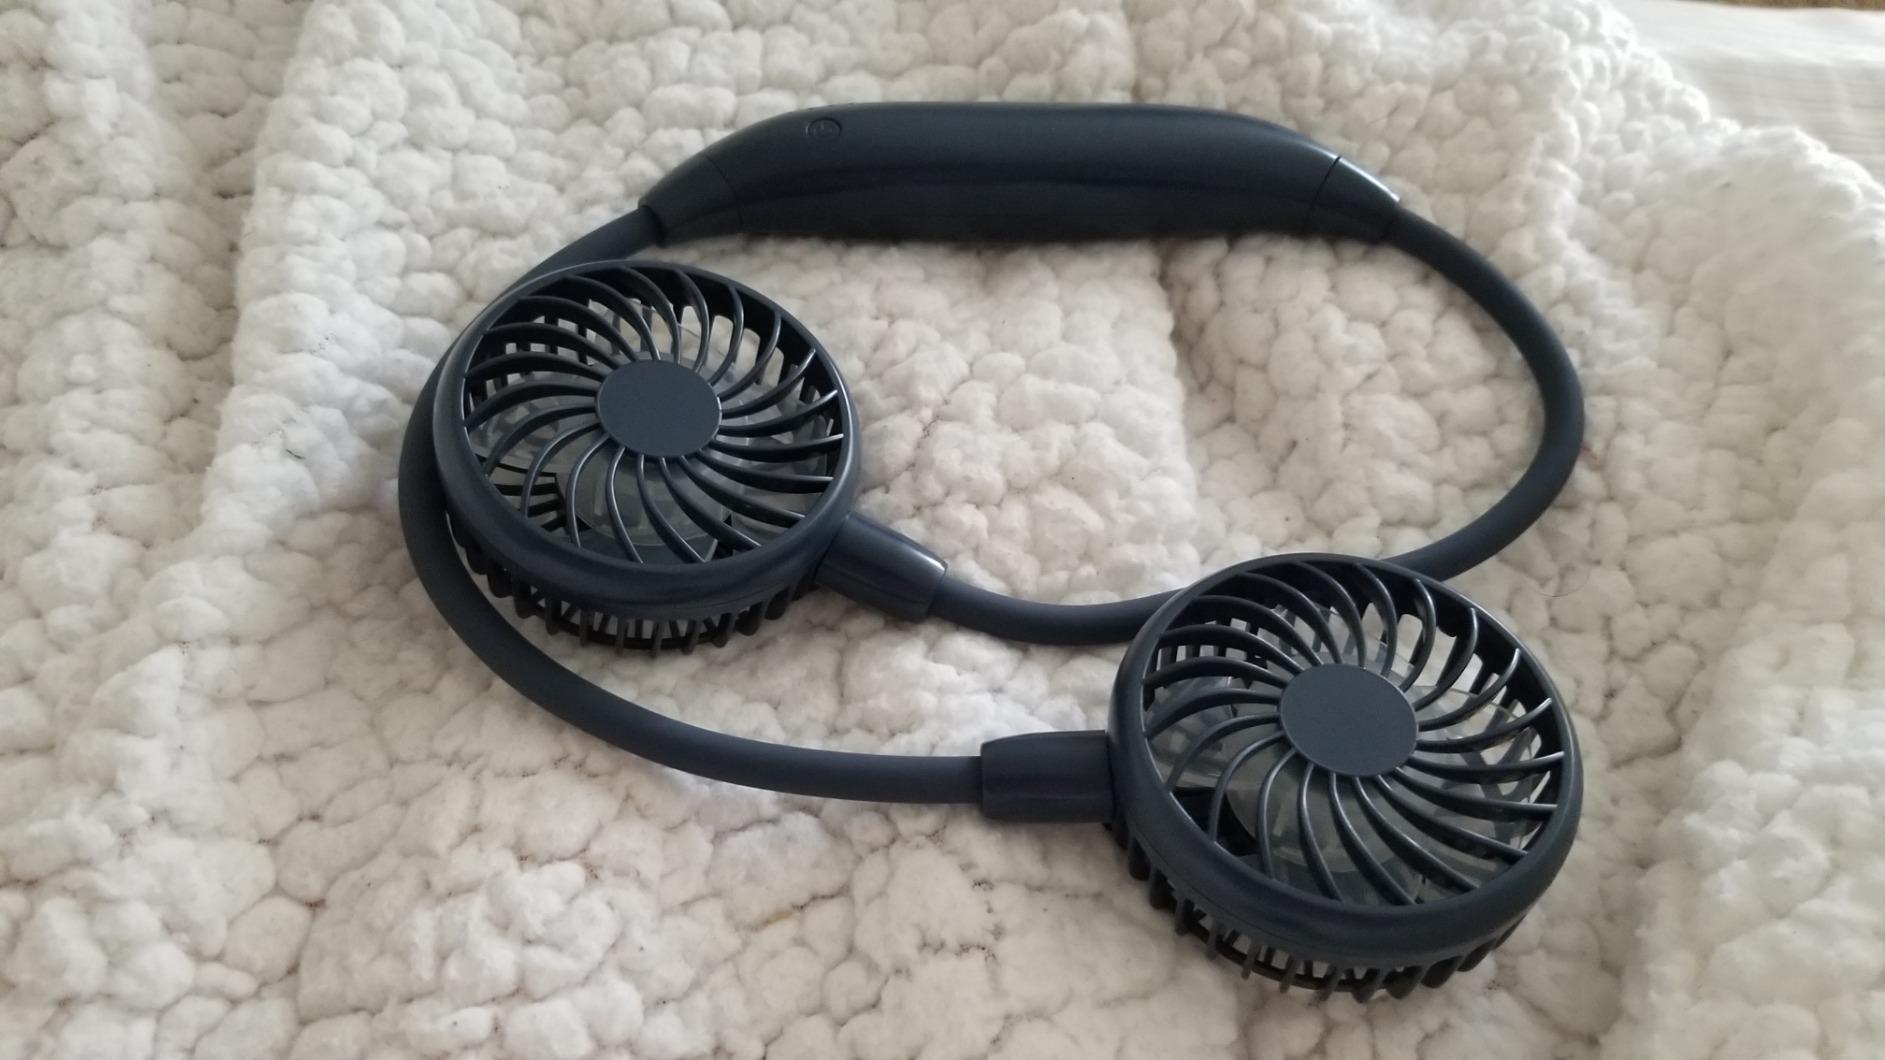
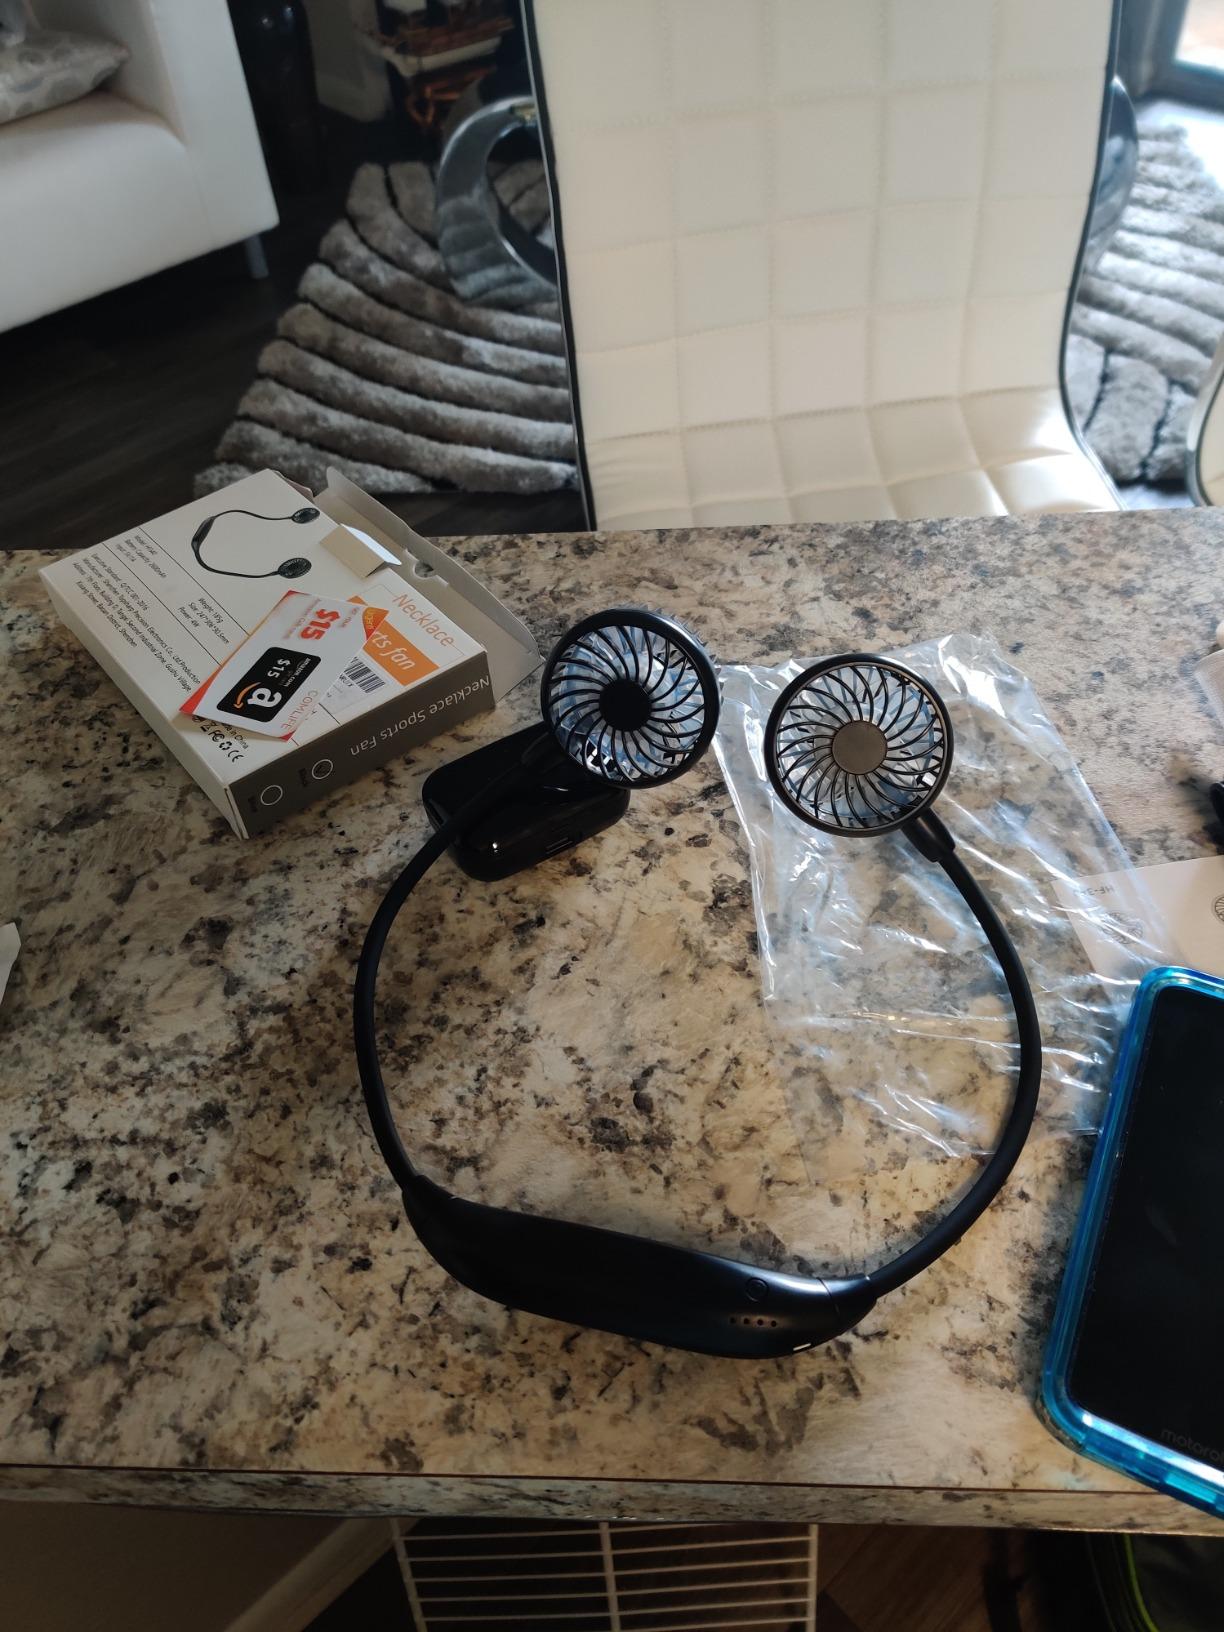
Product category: fan
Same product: no